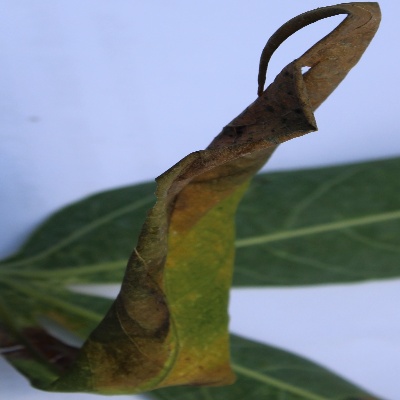
Crop: Cassava
Condition: bacterial blight